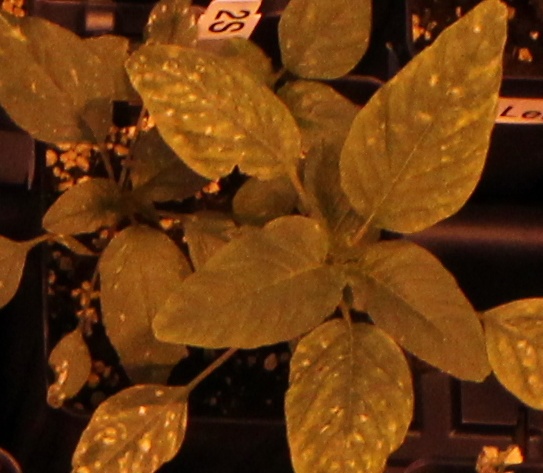
Label: Palmer Amaranth